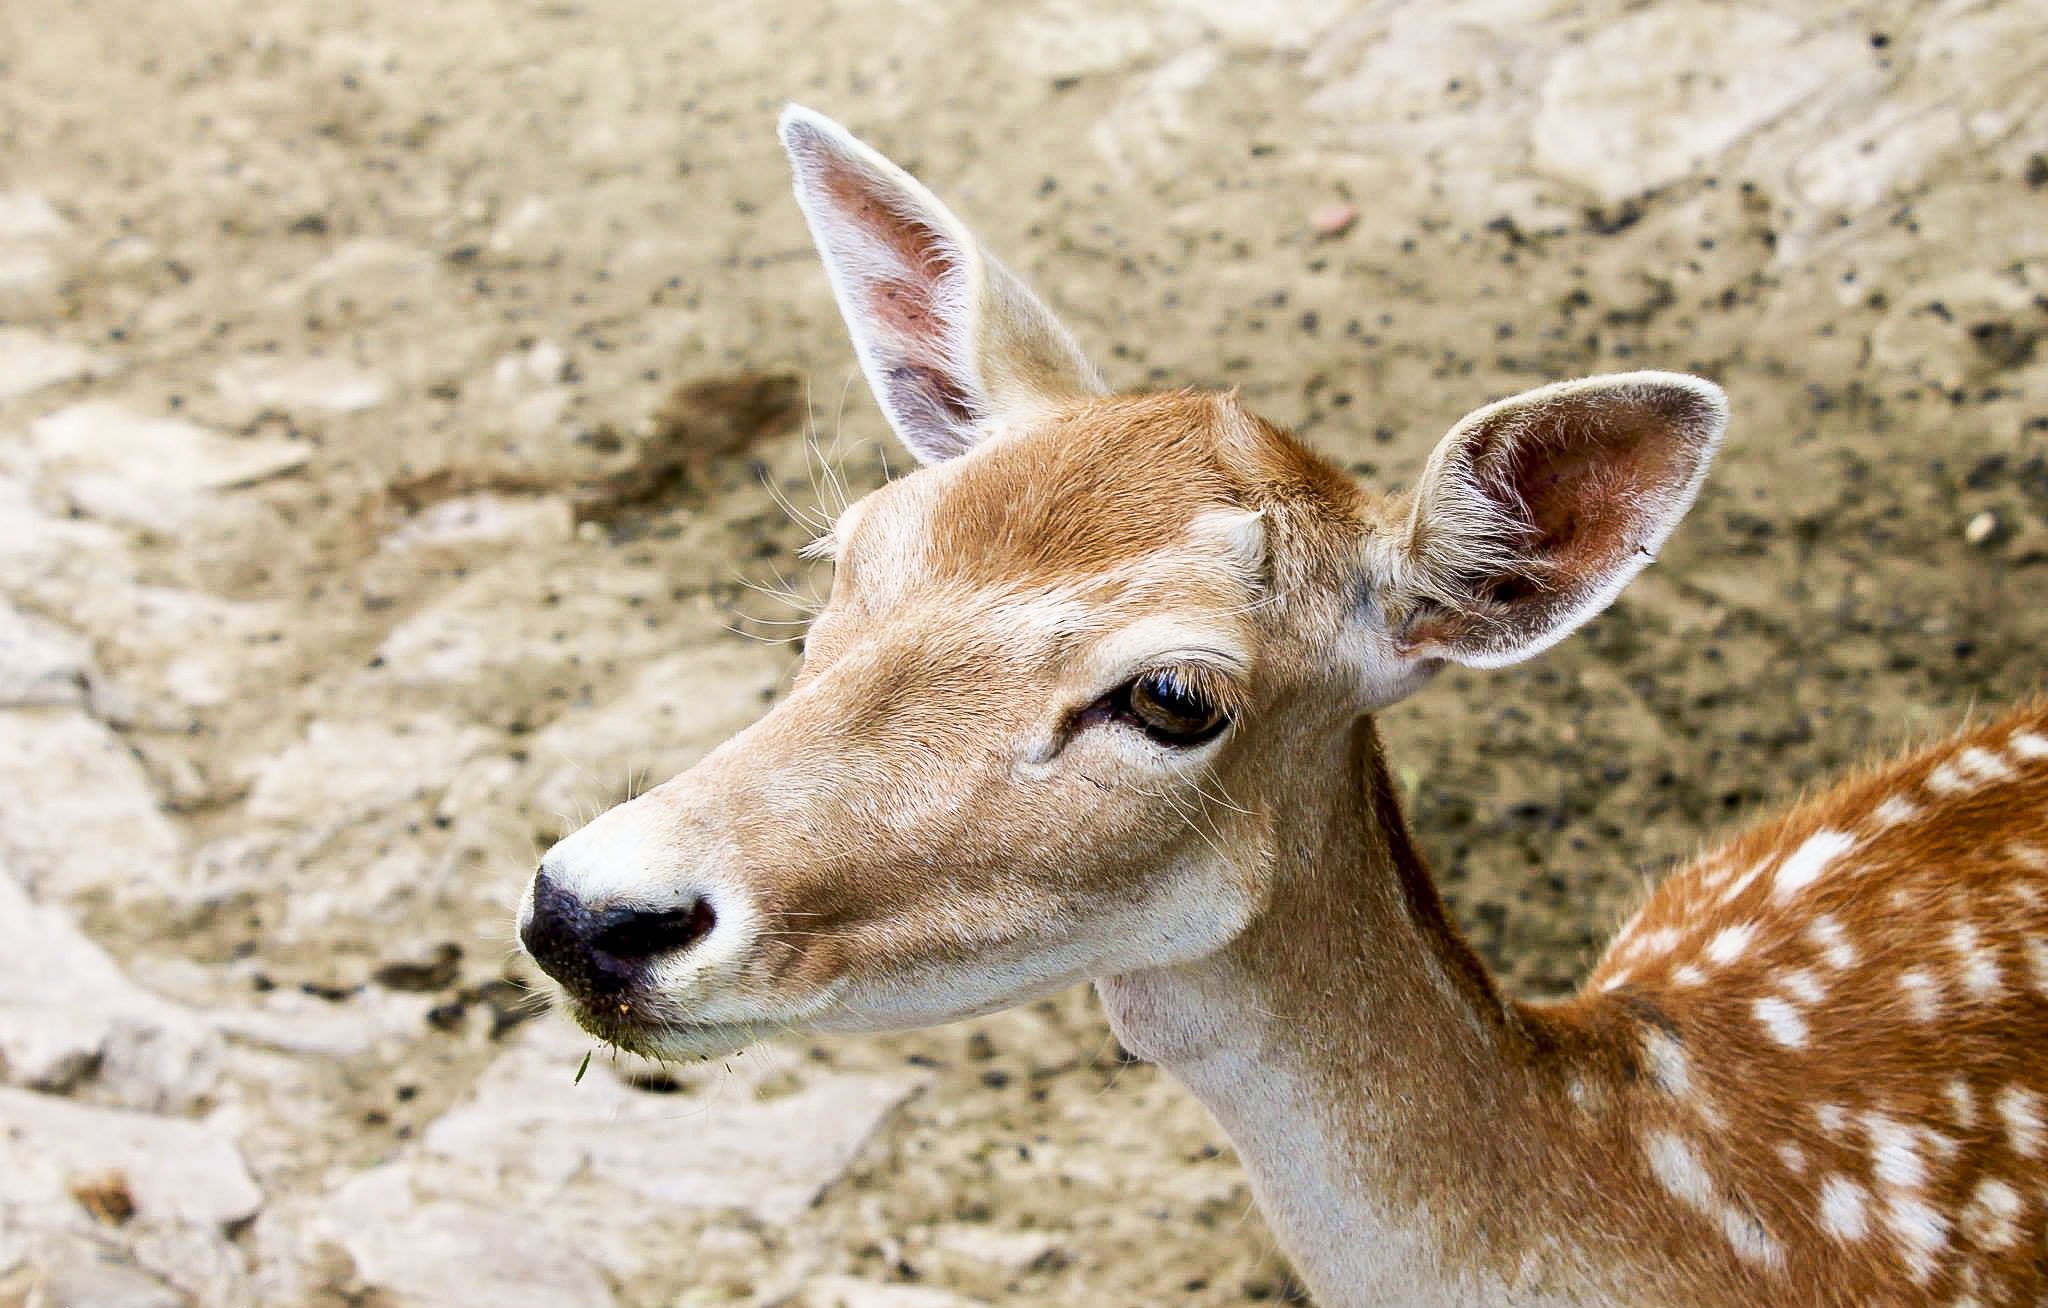
animal, wildlife, deer, mammal, fauna, reindeer, vertebrate, white tailed deer